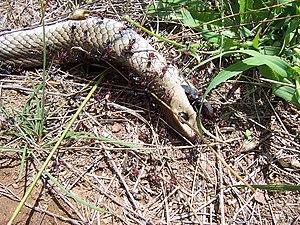
Les fourmis constituent la famille des Formicidae et, avec les guêpes et les abeilles, sont classées dans l’ordre des hyménoptères, sous-ordre des Apocrites. Ces insectes eusociaux forment des colonies, appelées fourmilières, parfois extrêmement complexes, contenant de quelques dizaines à plusieurs millions d’individus. Certaines espèces forment des supercolonies à plusieurs centaines de millions d’individus. Les termites, parfois appelés fourmis blanches pour leur ressemblance formelle et comportementale, sont de l’ordre des dictyoptères mais ne sont pas de proches parents.